Semyon Fedotov

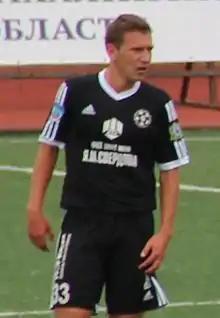
Semyon Fedotov in 2014

Semyon Aleksandrovich Fedotov (born 2 March 1992) is a Russian former professional football player.